Evelyn Gandy

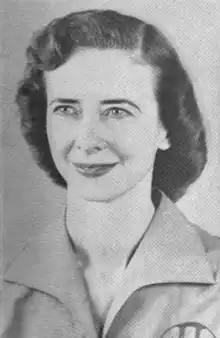
A photographic portrait of Gandy when she served as State Treasurer

In 1963 Gandy ran for the office of Lieutenant Governor. Facing four opponents, she campaigned on her experience in government, pledging to focus on economic issues and education. She promised to treat the position as a "full time job". Framing herself as a segregationist, she supported states' rights, urging Mississippians to not support President John F. Kennedy and saying "We are now engaged in the greatest clash of Federal-State power which has occurred since the War Between the States one hundred years ago." Placing second in the first primary, she entered a runoff with the leading candidate, incumbent Carroll Gartin. He attacked her gender, with his campaign ads calling on voters to "elect a man". He won, taking 52 percent of the vote.